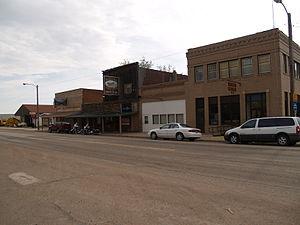
La ville d’Alexander est située dans le comté de McKenzie, dans l’État du Dakota du Nord, aux États-Unis. Sa population s’élevait à 223 habitants lors du recensement de 2010, estimée à 308 habitants en 2017.